Mottingham

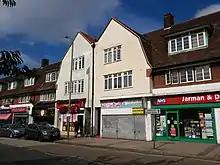
A parade of shops in Mottingham Road

Capel Manor College is a specialist environmental college offering land-based further and higher education on a campus that was previously part of Hadlow College.